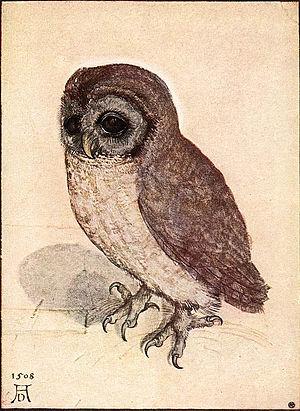
Sur la trace de la chouette d'or est un jeu de sagacité organisé sous la forme d'une chasse au trésor par Max Valentin. Lancée en 1993, elle n'a pas été résolue à ce jour.